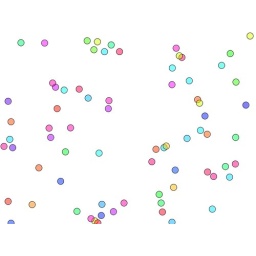
Experiment 1:coloured balls bounce around the window